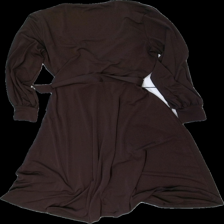
View: back
Type: Dress
Category: Ladies
Brand: H&M
Colors: Brown
Material: 100% polyester
Cut: Regular
Size: L
Season: All
Damage location: bottom center
Damage 2 location: middle center
Damage 3 location: middle center
Price range: 50-100
Recommended usage: Reuse
Description: brun klänning med knappar vid armarna och snöre i midjan